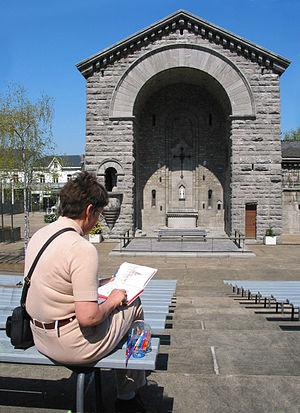
Beauraing (Belgique), la chapelle mariale de Notre-Dame.
Beauraing est une ville francophone de Belgique située en Région wallonne dans la province de Namur.